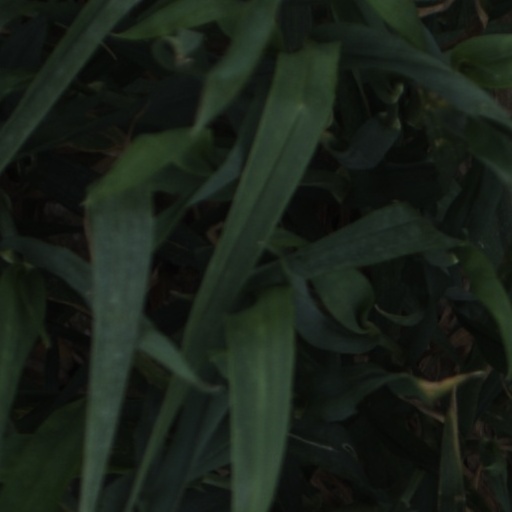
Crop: wheat